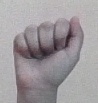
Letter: saad